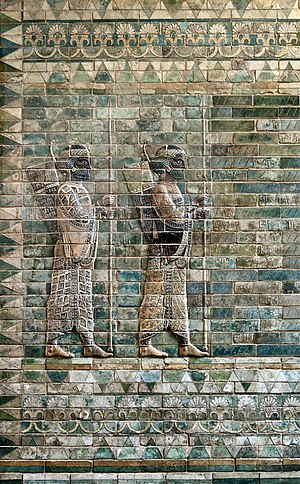
Dareios 1. / Felttog / Babyloniske oprør
Vægrelief af bueskytter i Dareios' palads i Susa.
Dareios 1. var den tredje persiske storkonge. Han og Kyros 2. var de mest betydelige af det achæmenidiske dynastis konger. Under Dareios 1. nåede det persiske imperium sin største udstrækning og omfattede meget af Vestasien, Kaukasus, Centralasien, dele af Balkanhalvøen, dele af Nord- og Nordøstafrika, herunder Egypten, det østlige Libyen, kyststrækningen i Sudan og Eritrea, såvel som det meste af Pakistan, de Ægæiske øer og det nordlige Grækenland/Thrakien - Makedonien.